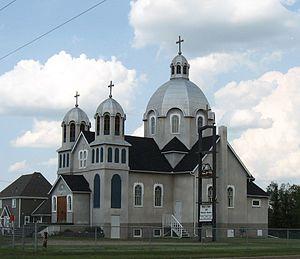
Église de Lamont, Alberta
Lamont est une ville du Comté de Lamont, située dans la province canadienne d'Alberta.